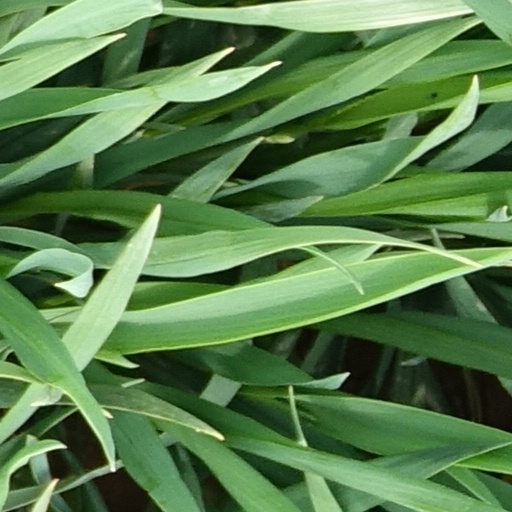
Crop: wheat